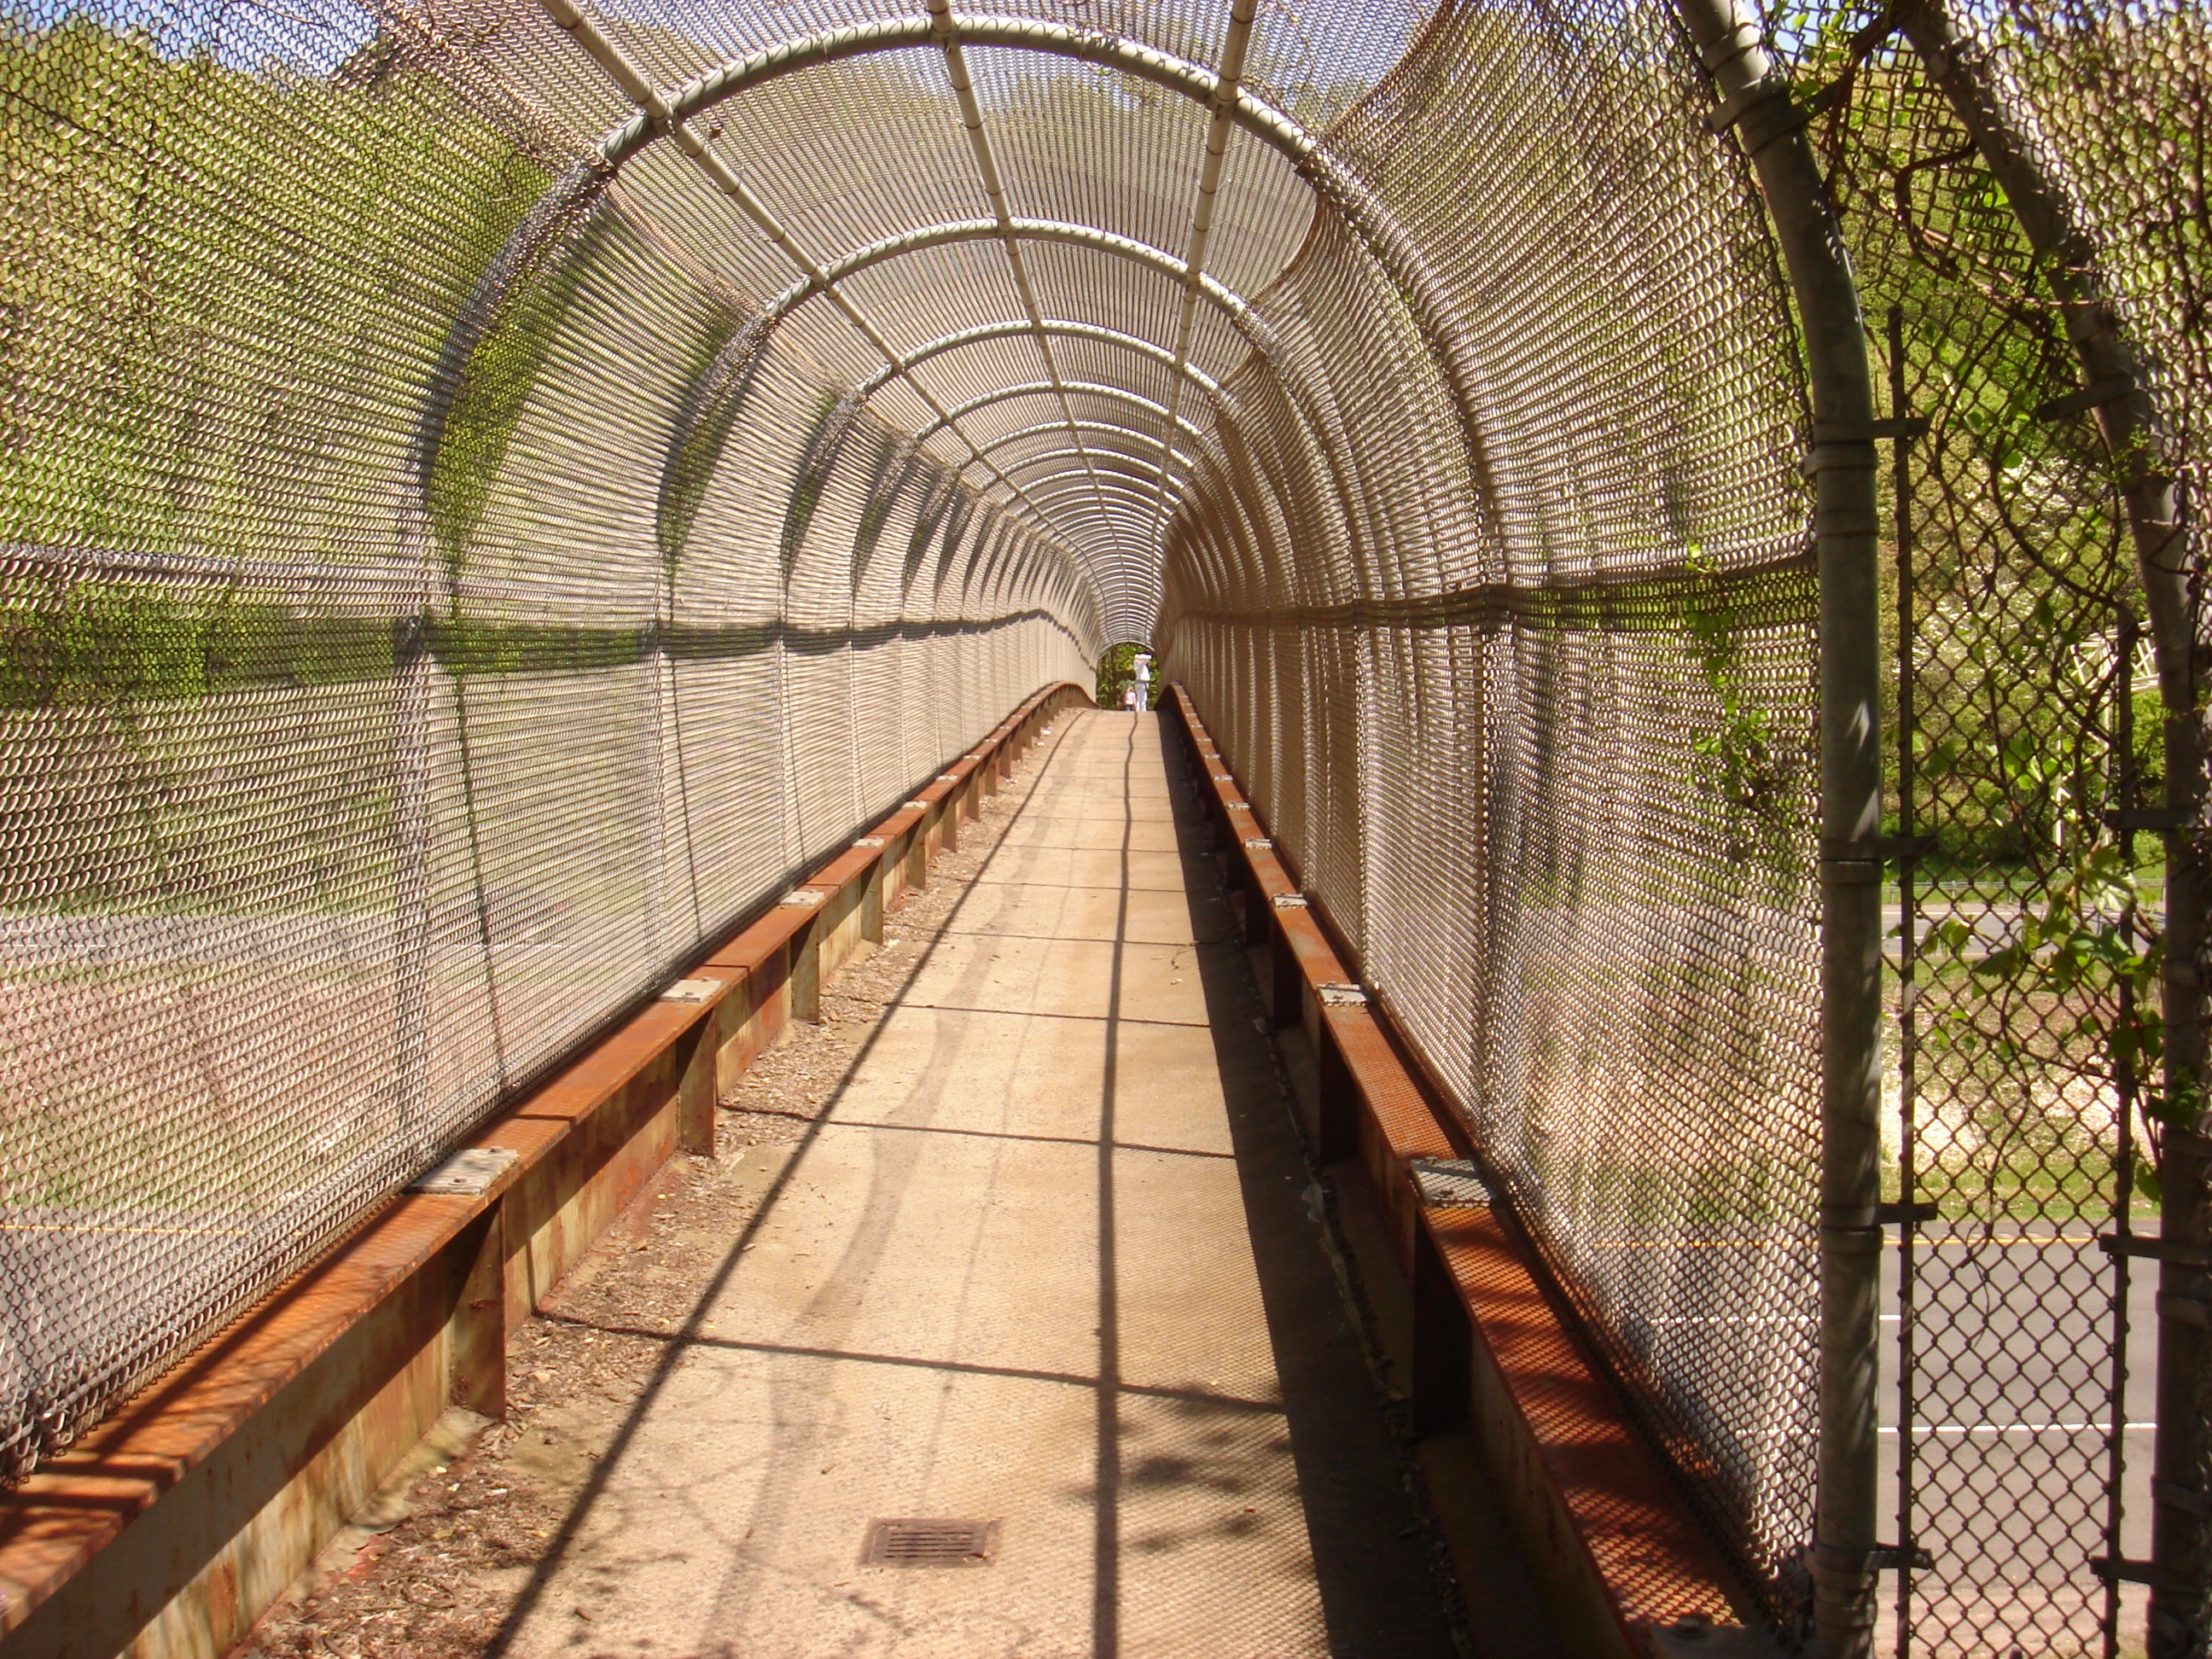
fence, track, bridge, walkway, transport, arch, outdoors, outdoor structure